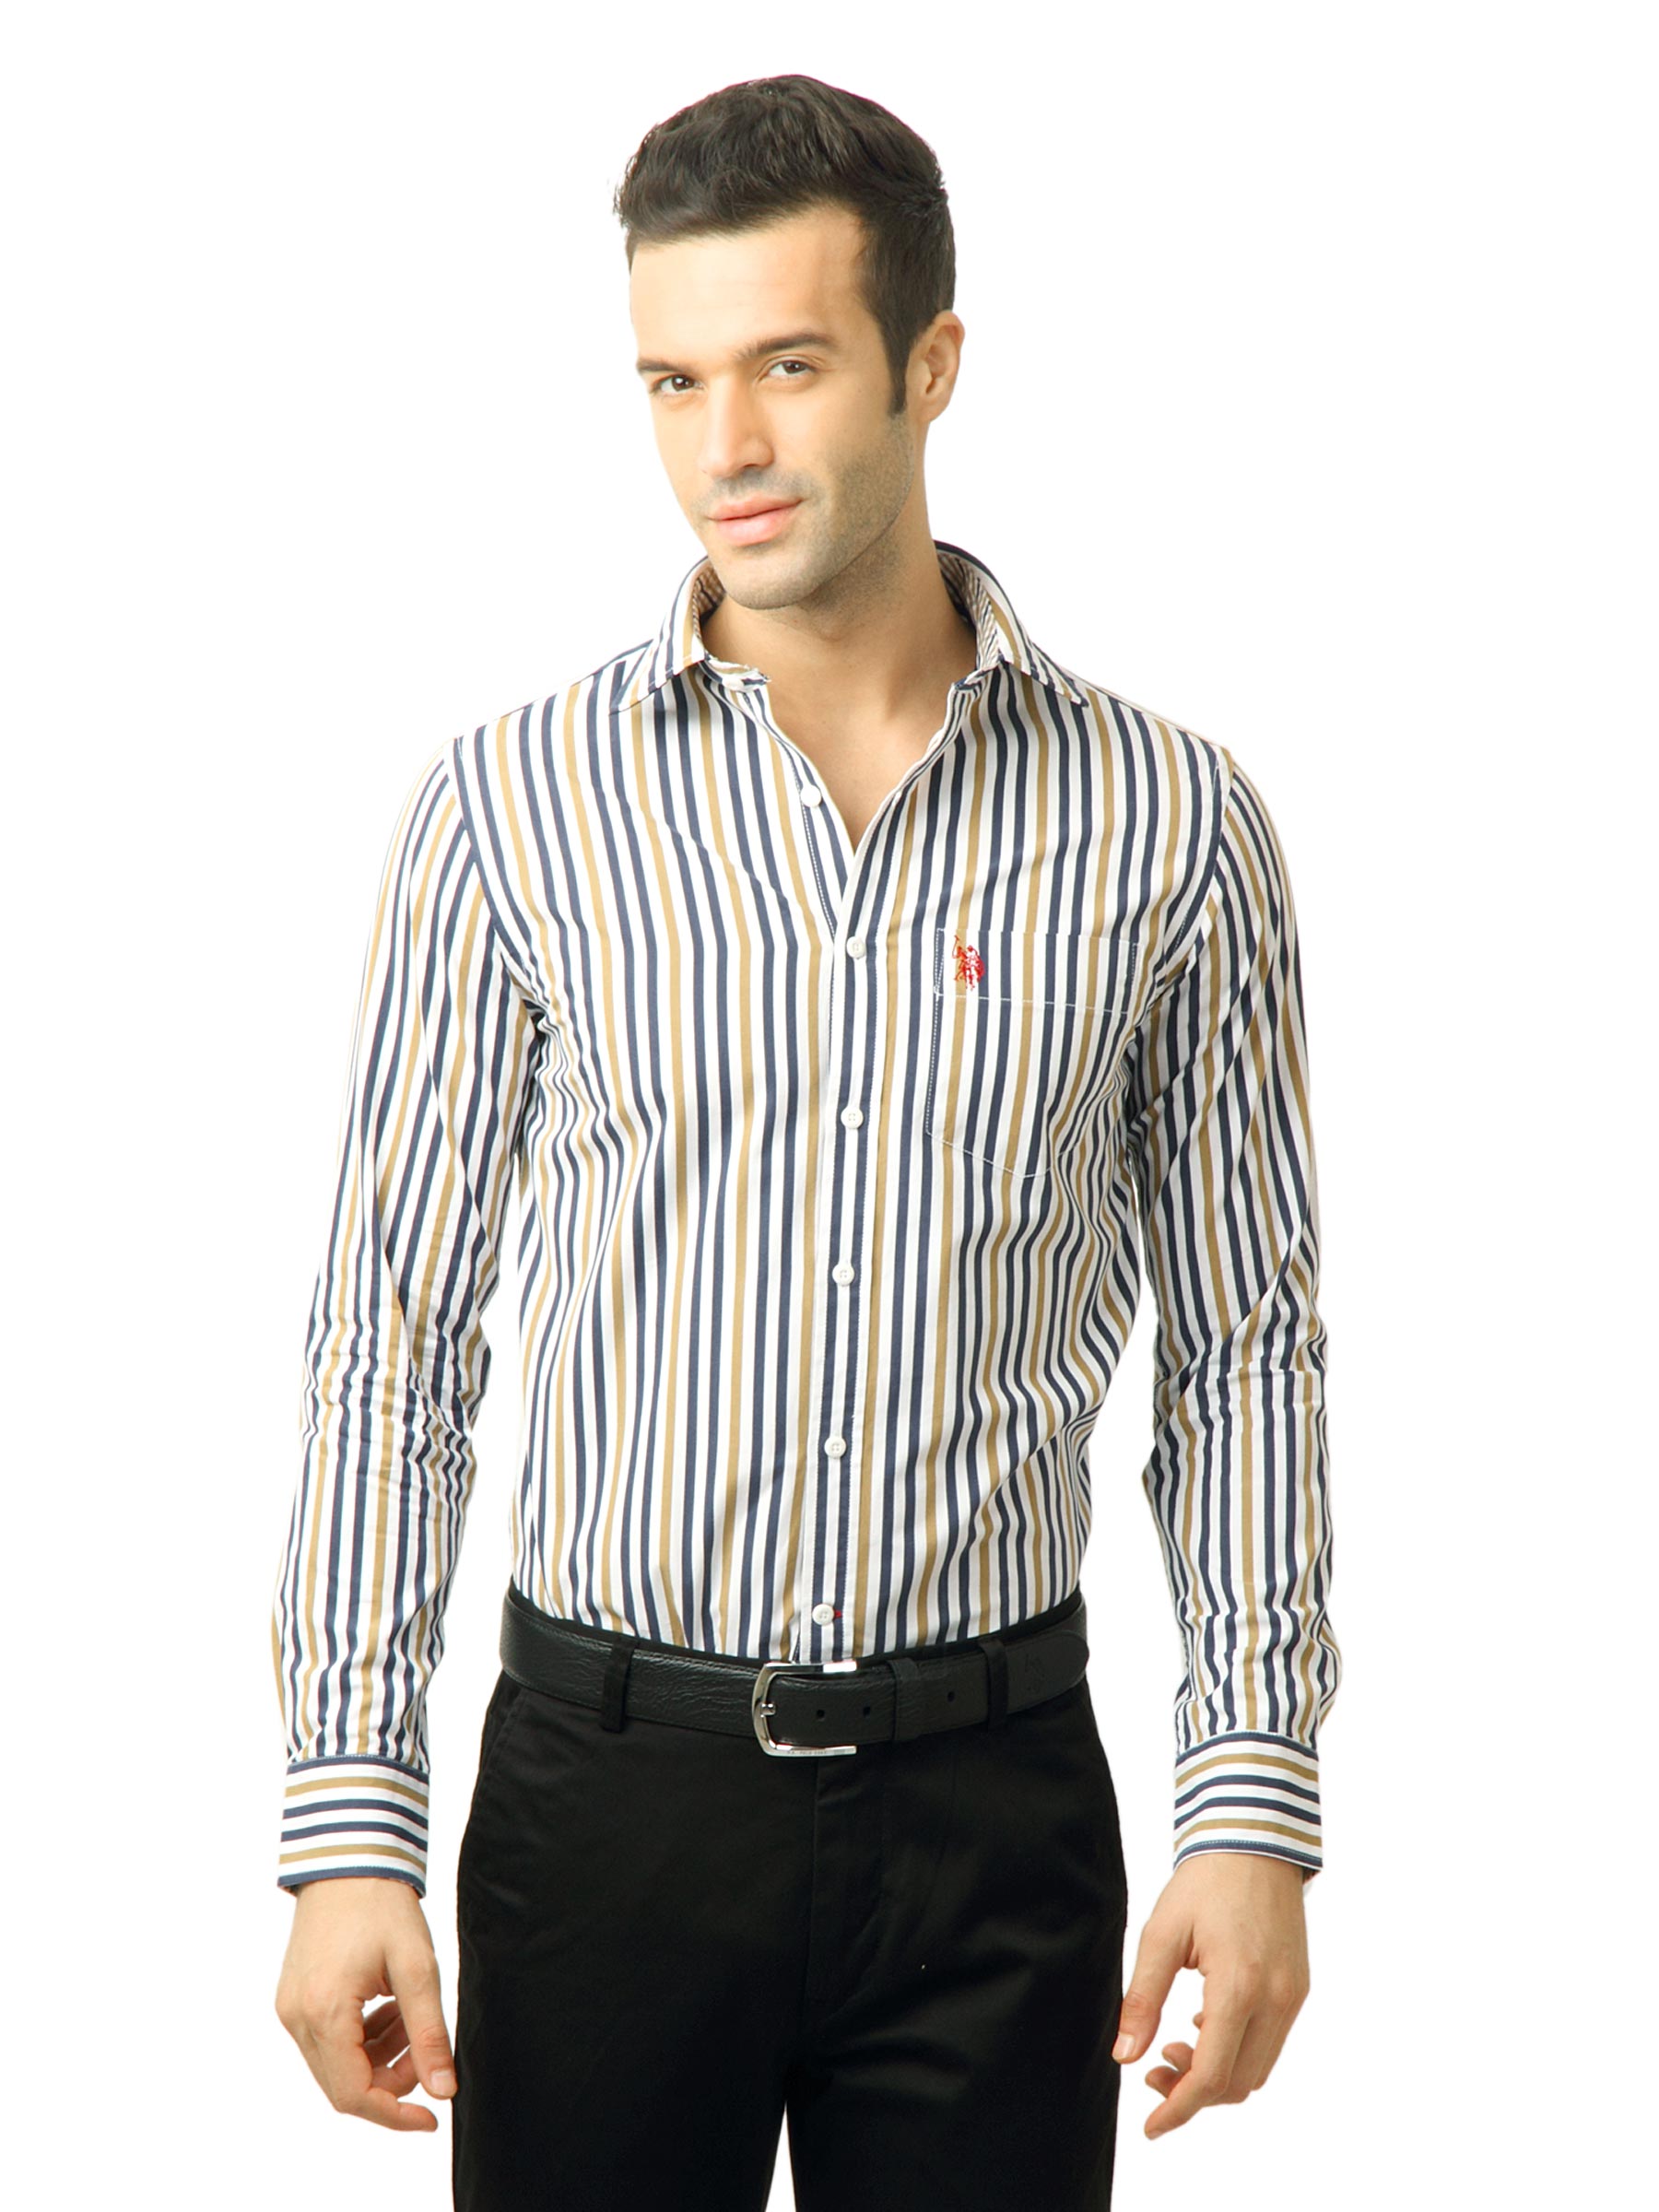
U.S. Polo Assn. Men Stripes Blue Shirt
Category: Apparel / Topwear / Shirts
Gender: Men
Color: Blue
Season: Fall 2011
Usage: Casual